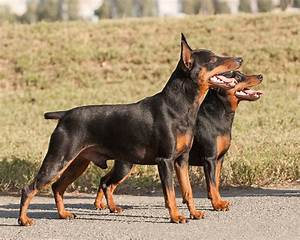
Label: cane